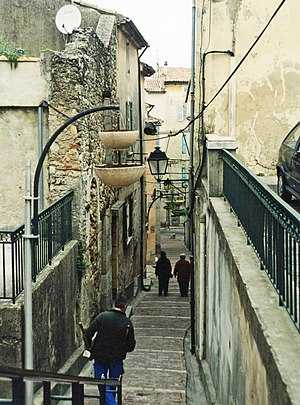
Brignoles
Brignoles er en by og kommune i Var-départementet i Provence-Alpes-Côte d'Azur regionen i Frankrig.